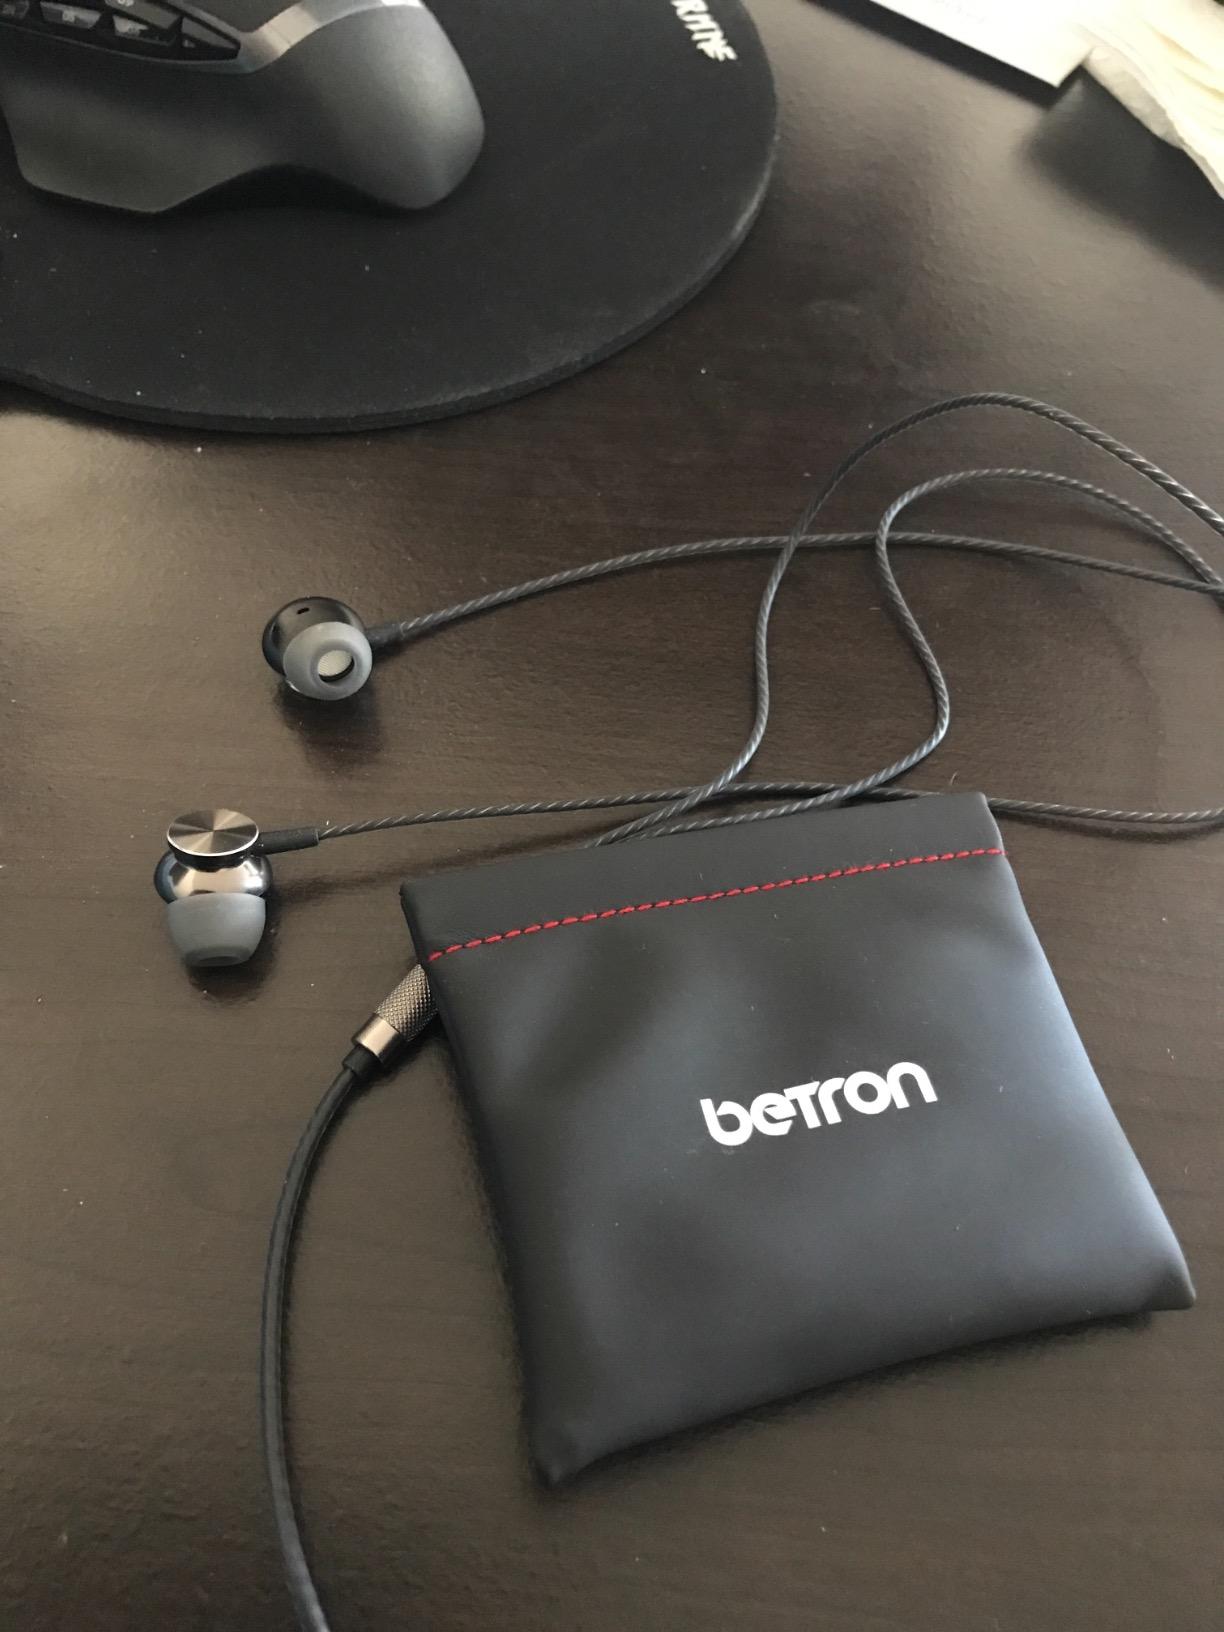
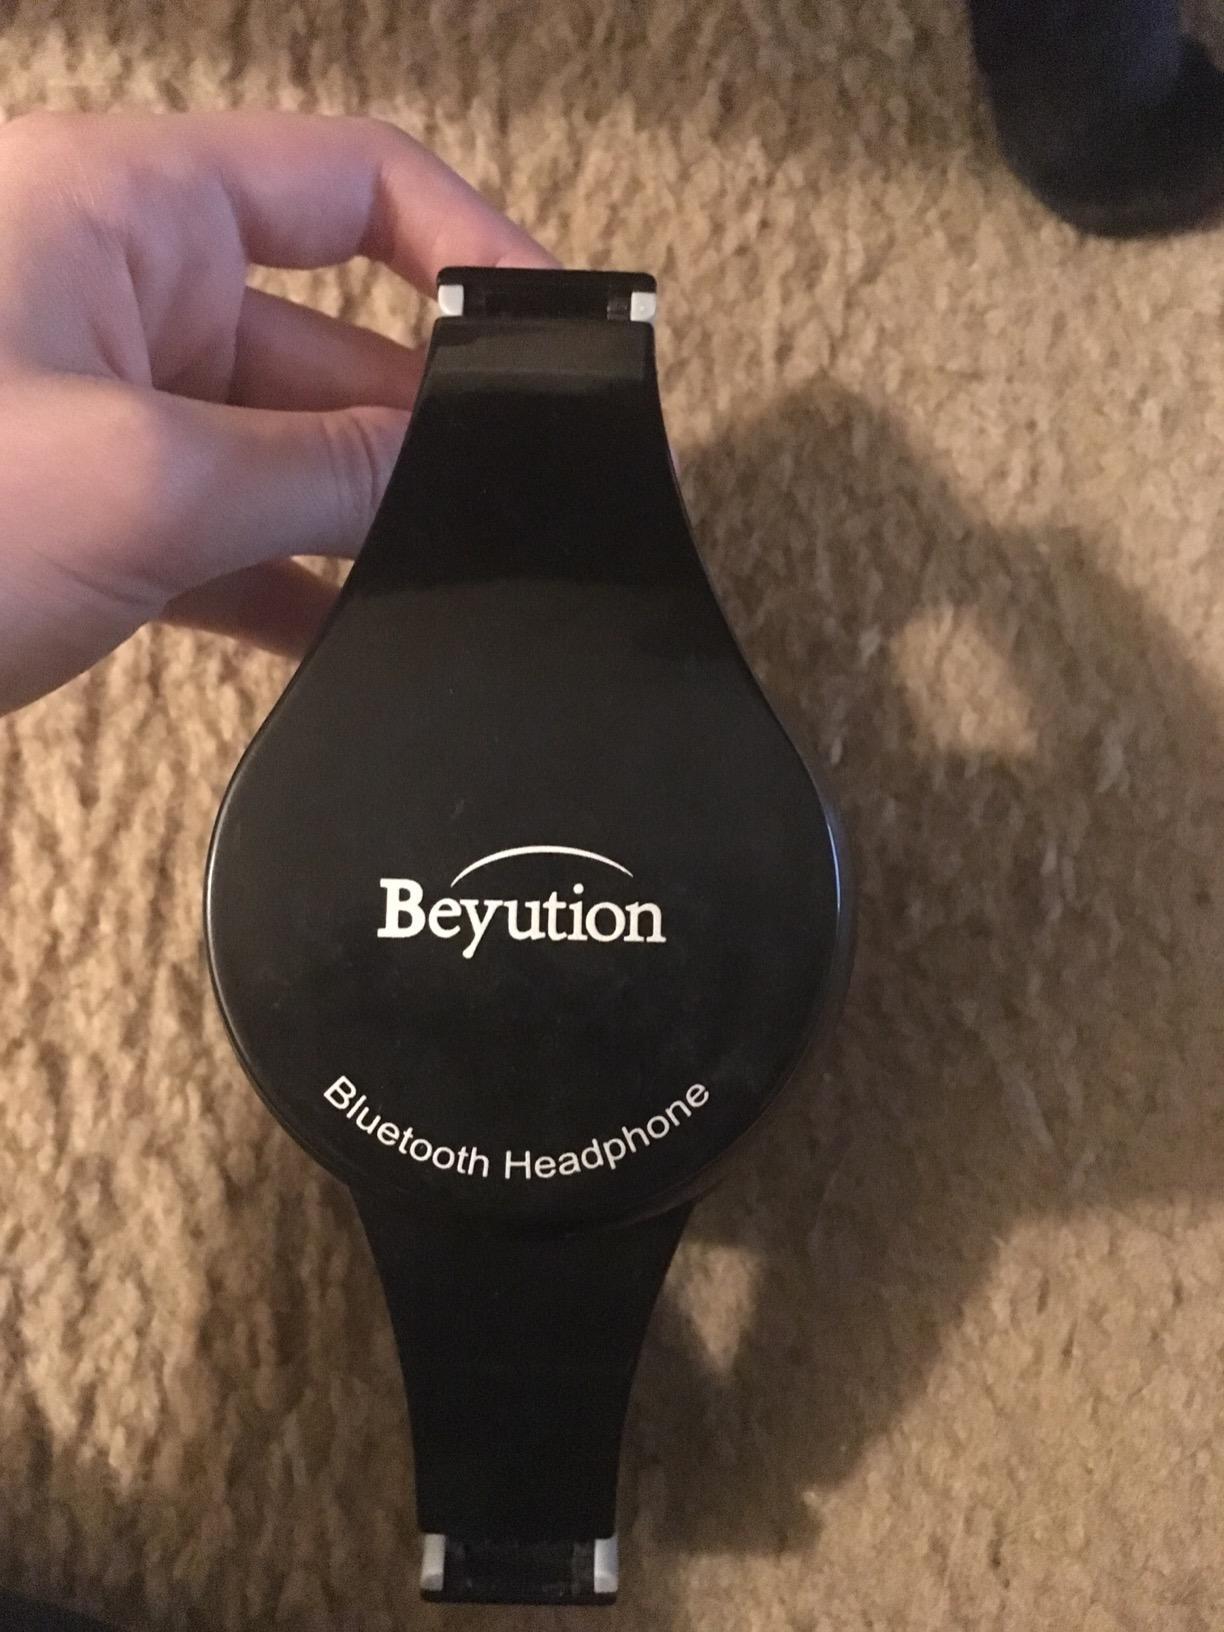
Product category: headphones
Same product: no